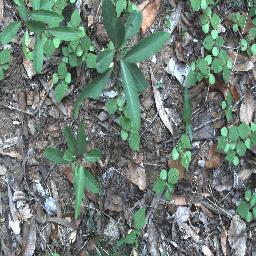
Label: rubber_vine